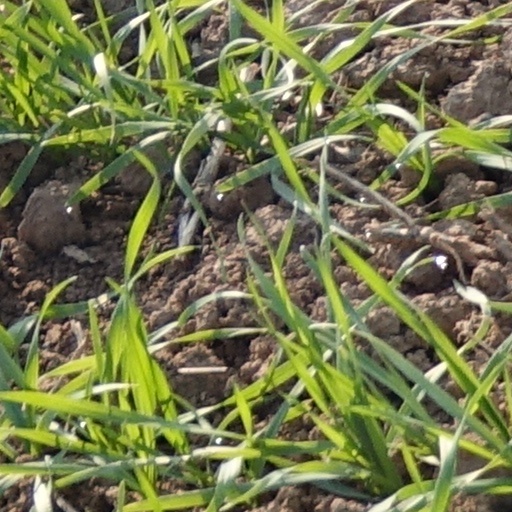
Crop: wheat